Jeremy Borash

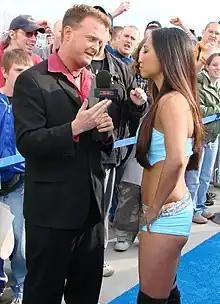
Borash interviewing Gail Kim prior to Lockdown

In March 2002, Borash returned to the United States to join Jeff Jarrett in launching TNA Wrestling in Nashville, Tennessee. As the second employee the company hired, Borash worked in several positions for the organization including ring announcer, video editor, and show writer.